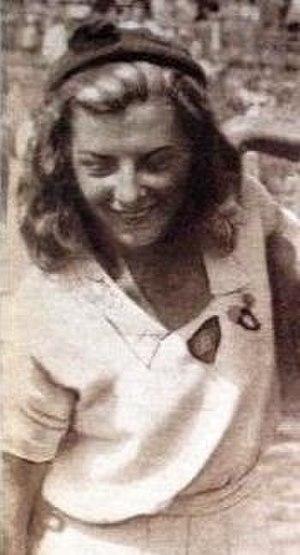
La plongeuse française Mady Moreau, championne d'Europe en septembre 1947, à dix-neuf ans.
Mady Moreau est une plongeuse française des années 1940 et 1950. Elle a des origines creusoises, au Monteil-au-Vicomte où elle se rend régulièrement lorsque sa carrière sportive sera aboutie. Elle était l'épouse d'un médecin.